Environmental issues in Afghanistan

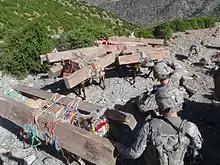
U.S. Army soldiers observing illegal timber smuggling in 2009, which has been commonly done through the Narang Valley of Kunar Province into neighboring Pakistan.

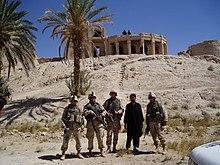
U.S. marines outside the Citadel of Alexander the Great near the city of Farah in 2004.

Felling has been made illegal all over Afghanistan. According to NEPA, only about 1.5% of the country is forested. Others have put the figure at 2.1% (or 1,350,000 ha). Some steps have been taken in recent years to plant trees in the urban areas of the country. Afghanistan had a Forest Landscape Integrity Index mean score of 8.85/10, ranking it 15th globally out of 172 countries.